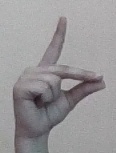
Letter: ta